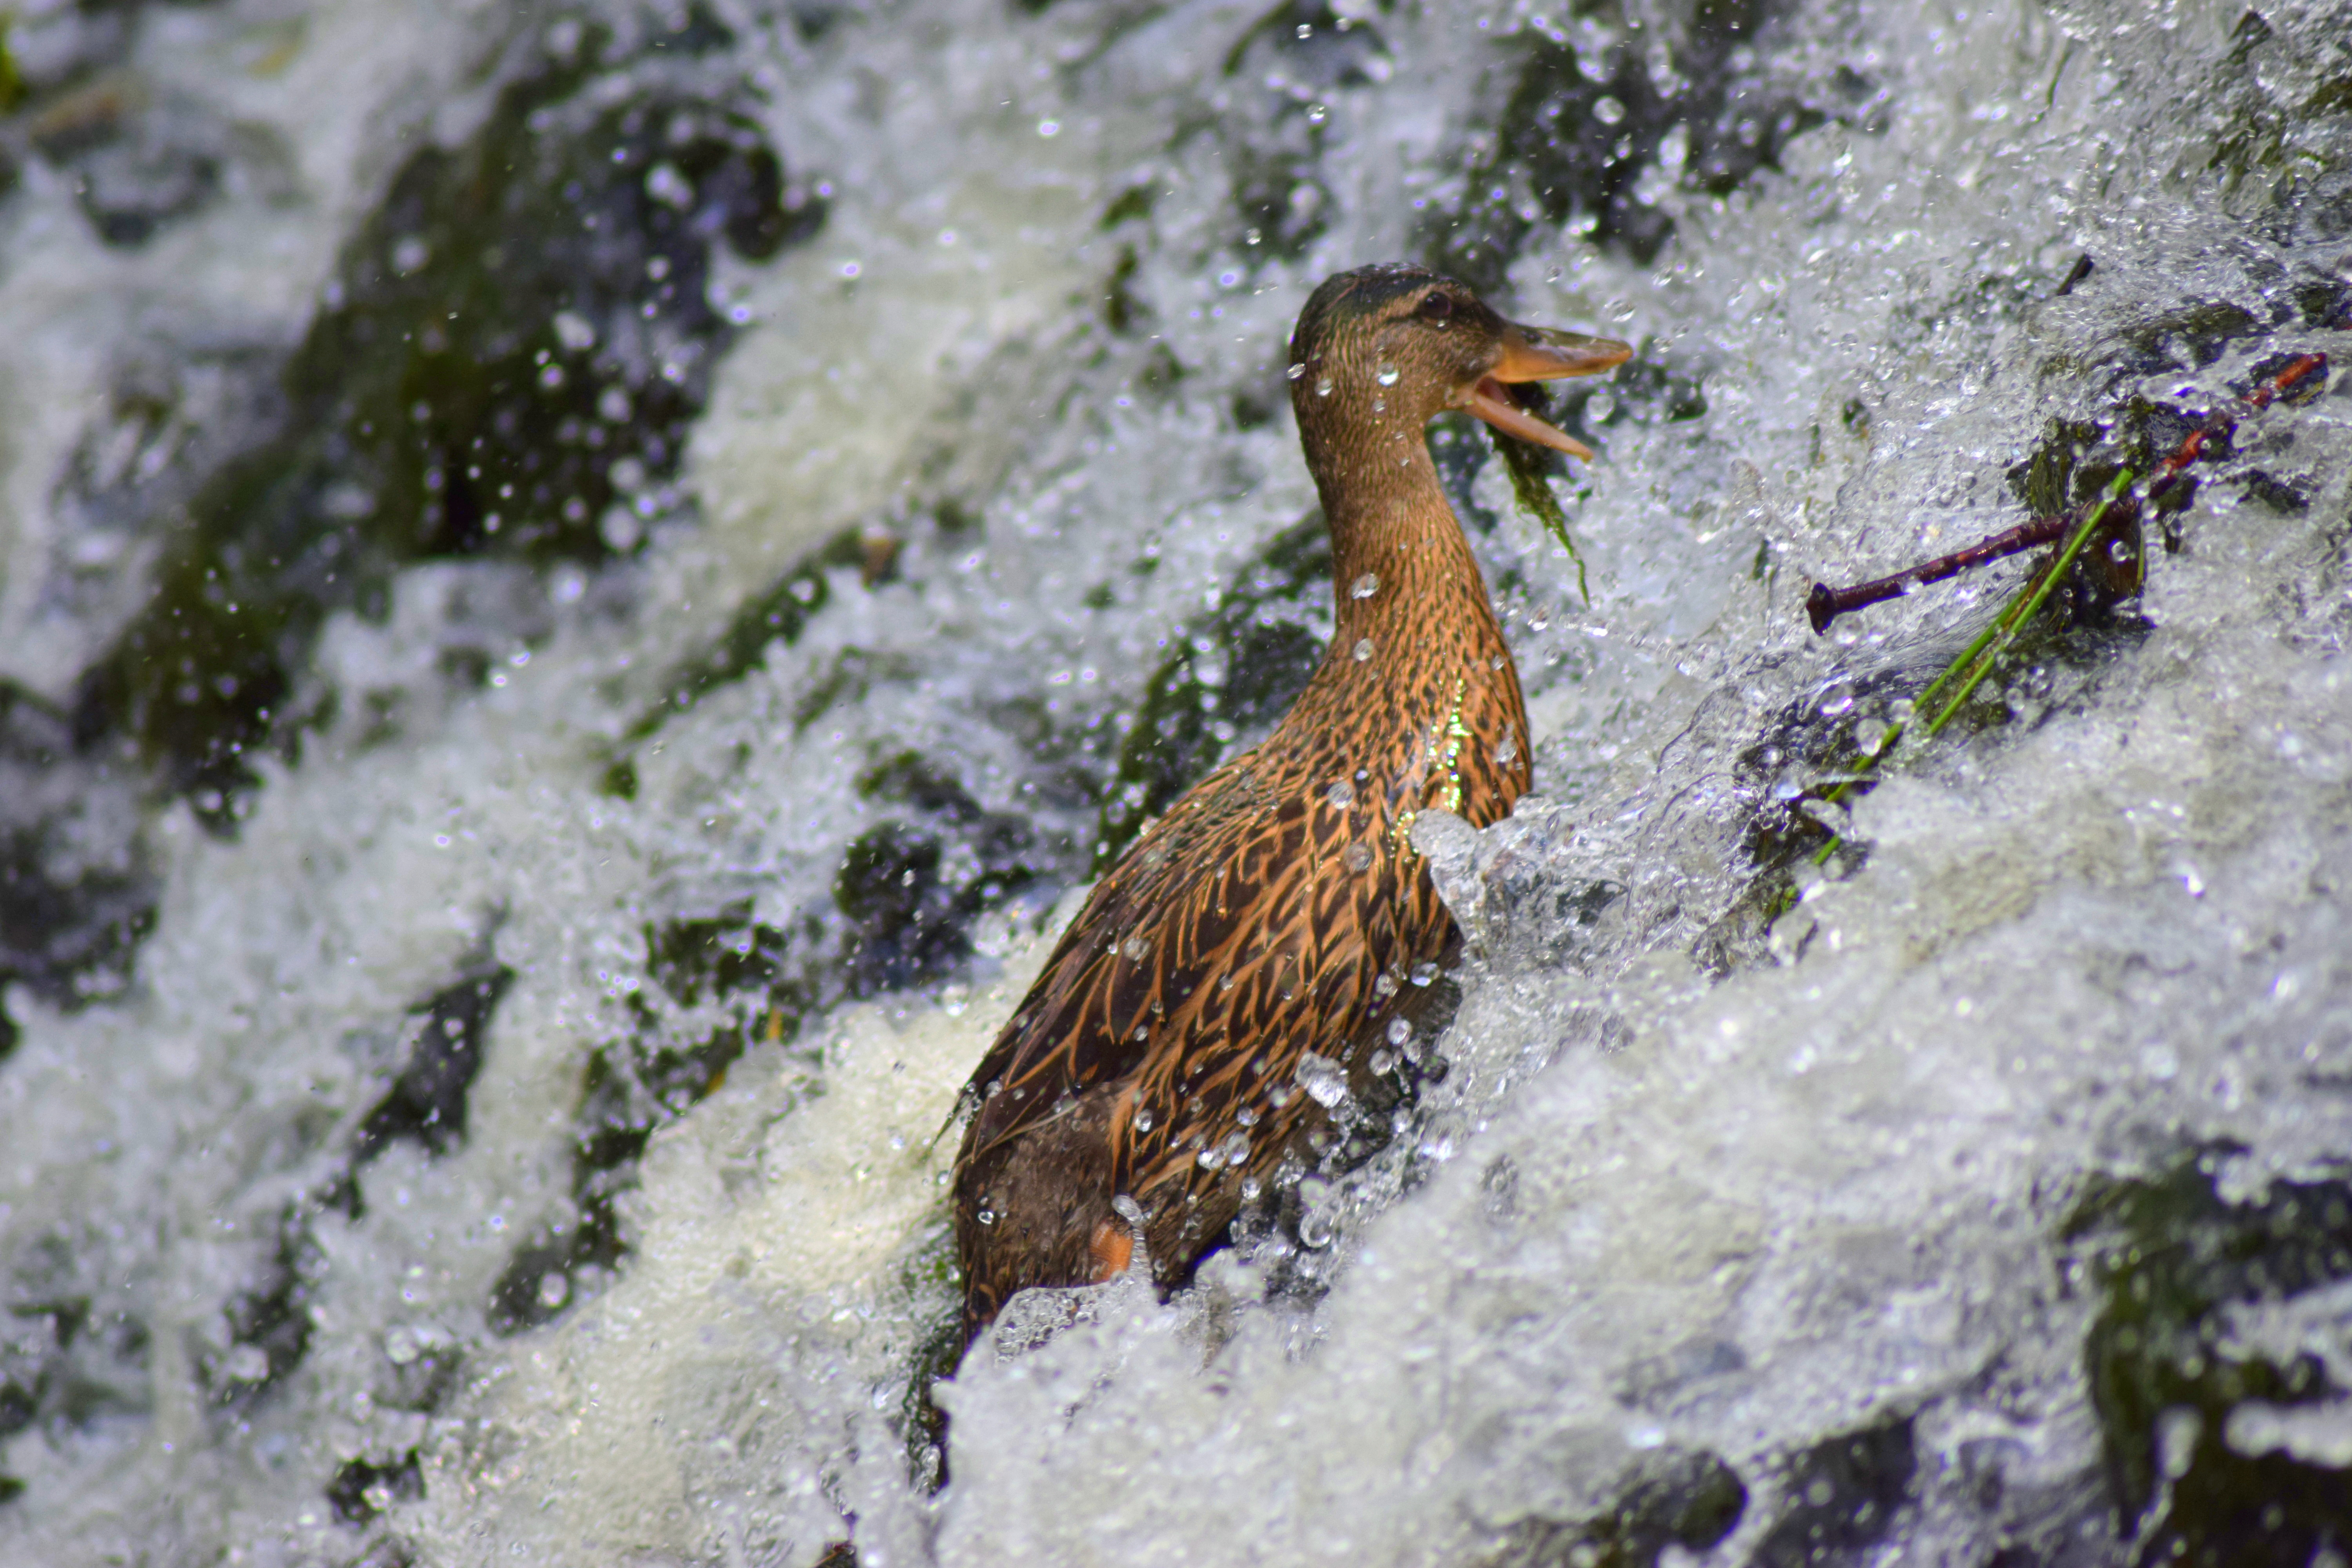
natural, water, bird, beak, watercourse, waterfowl, feather, ducks, geese and swans, seabird, duck, phasianidae, spring, stream, plant, wildlife, terrestrial animal, grass, water bird, rock, charadriiformes, wind wave, fluvial landforms of streams, fowl, freezing, creek, winter, rapid, natural landscape, wave, shorebird, mountain river, heron, water feature